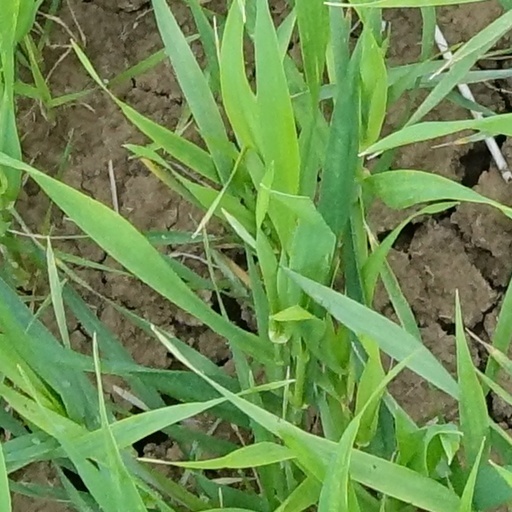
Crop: wheat